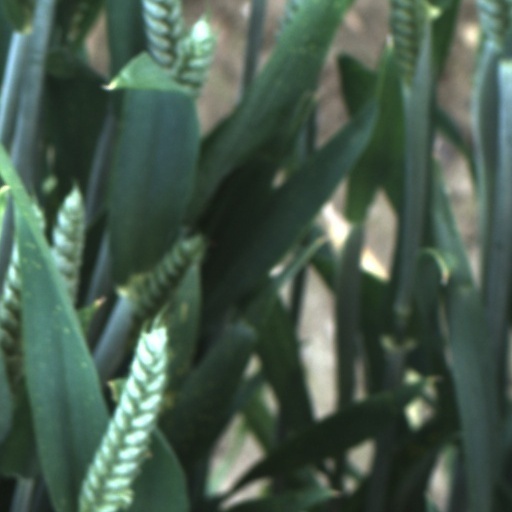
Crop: wheat